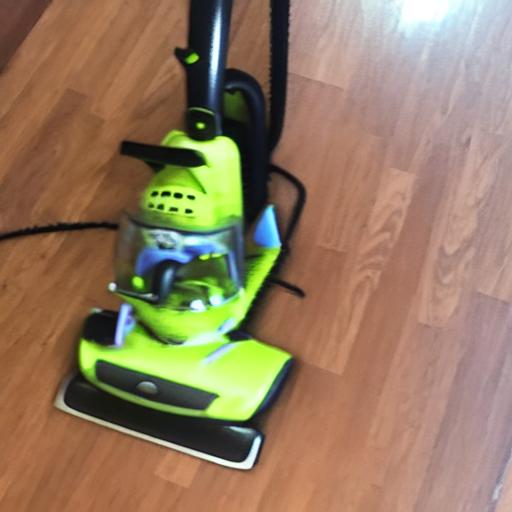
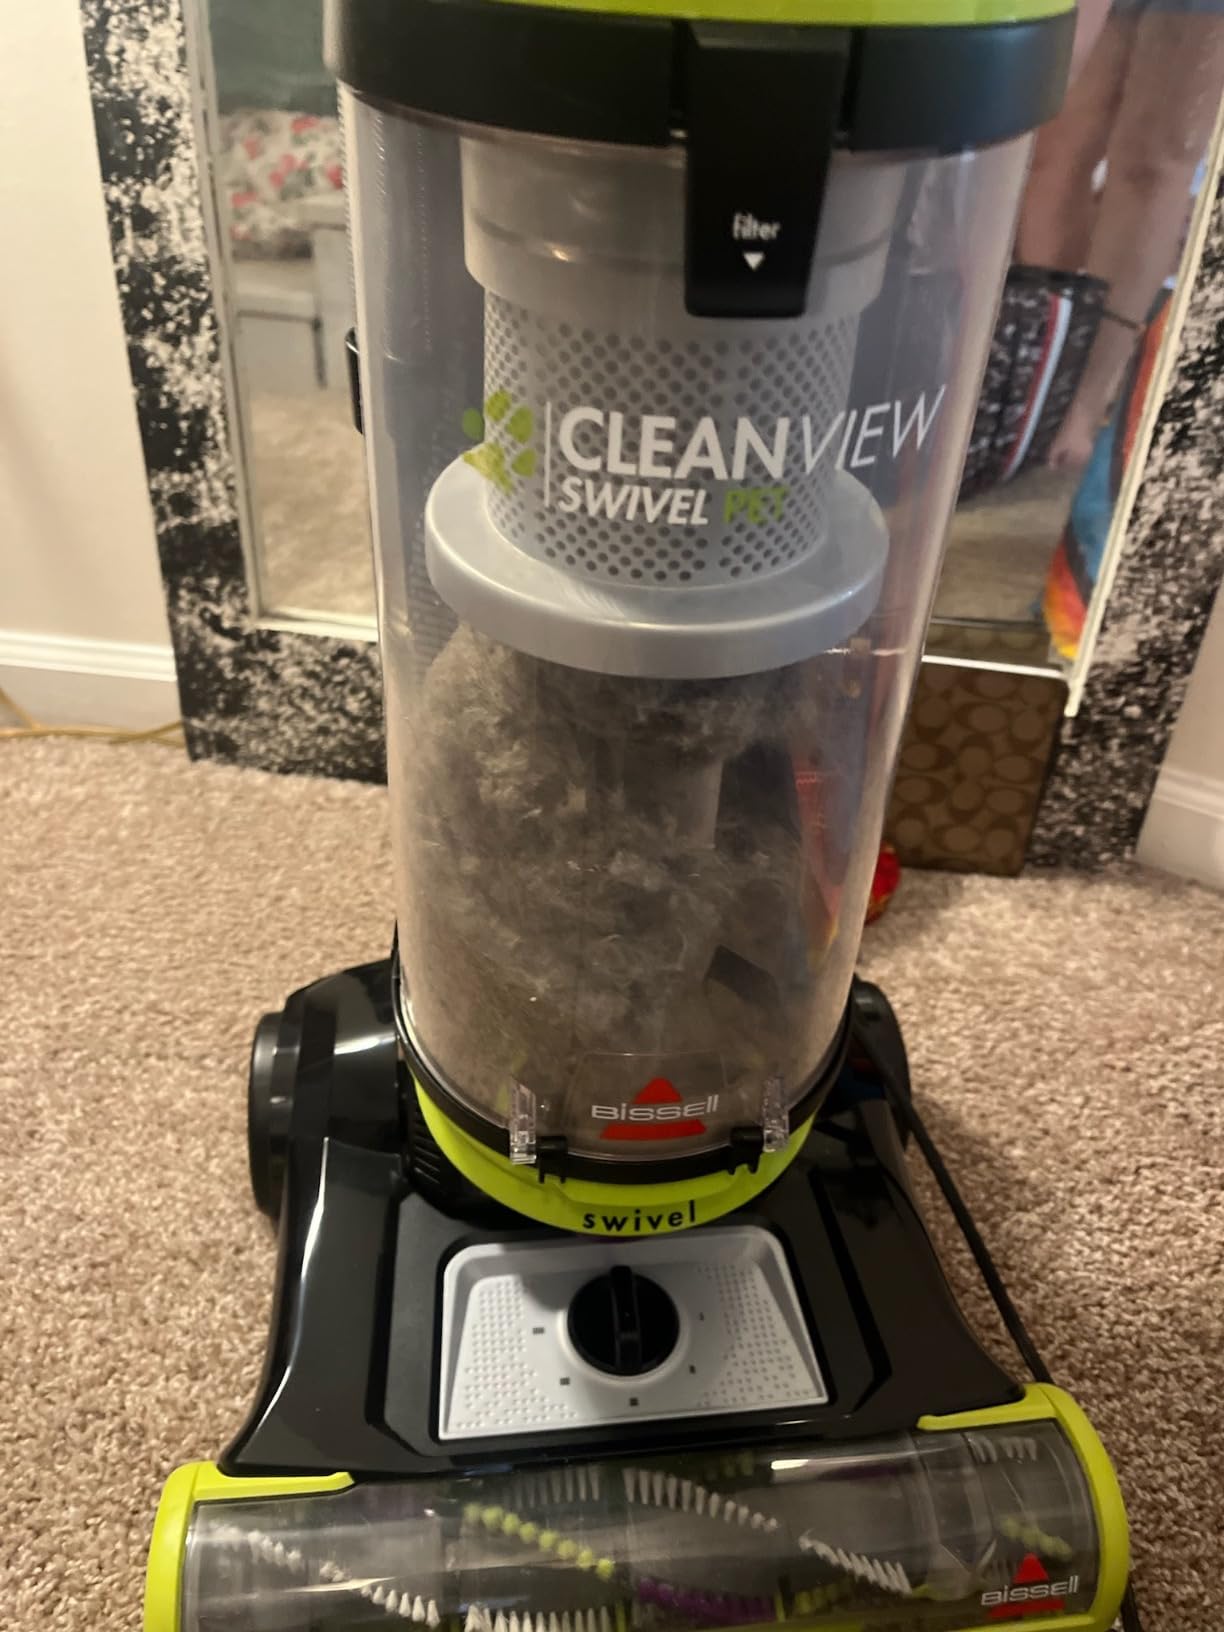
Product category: items_vacuum
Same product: no